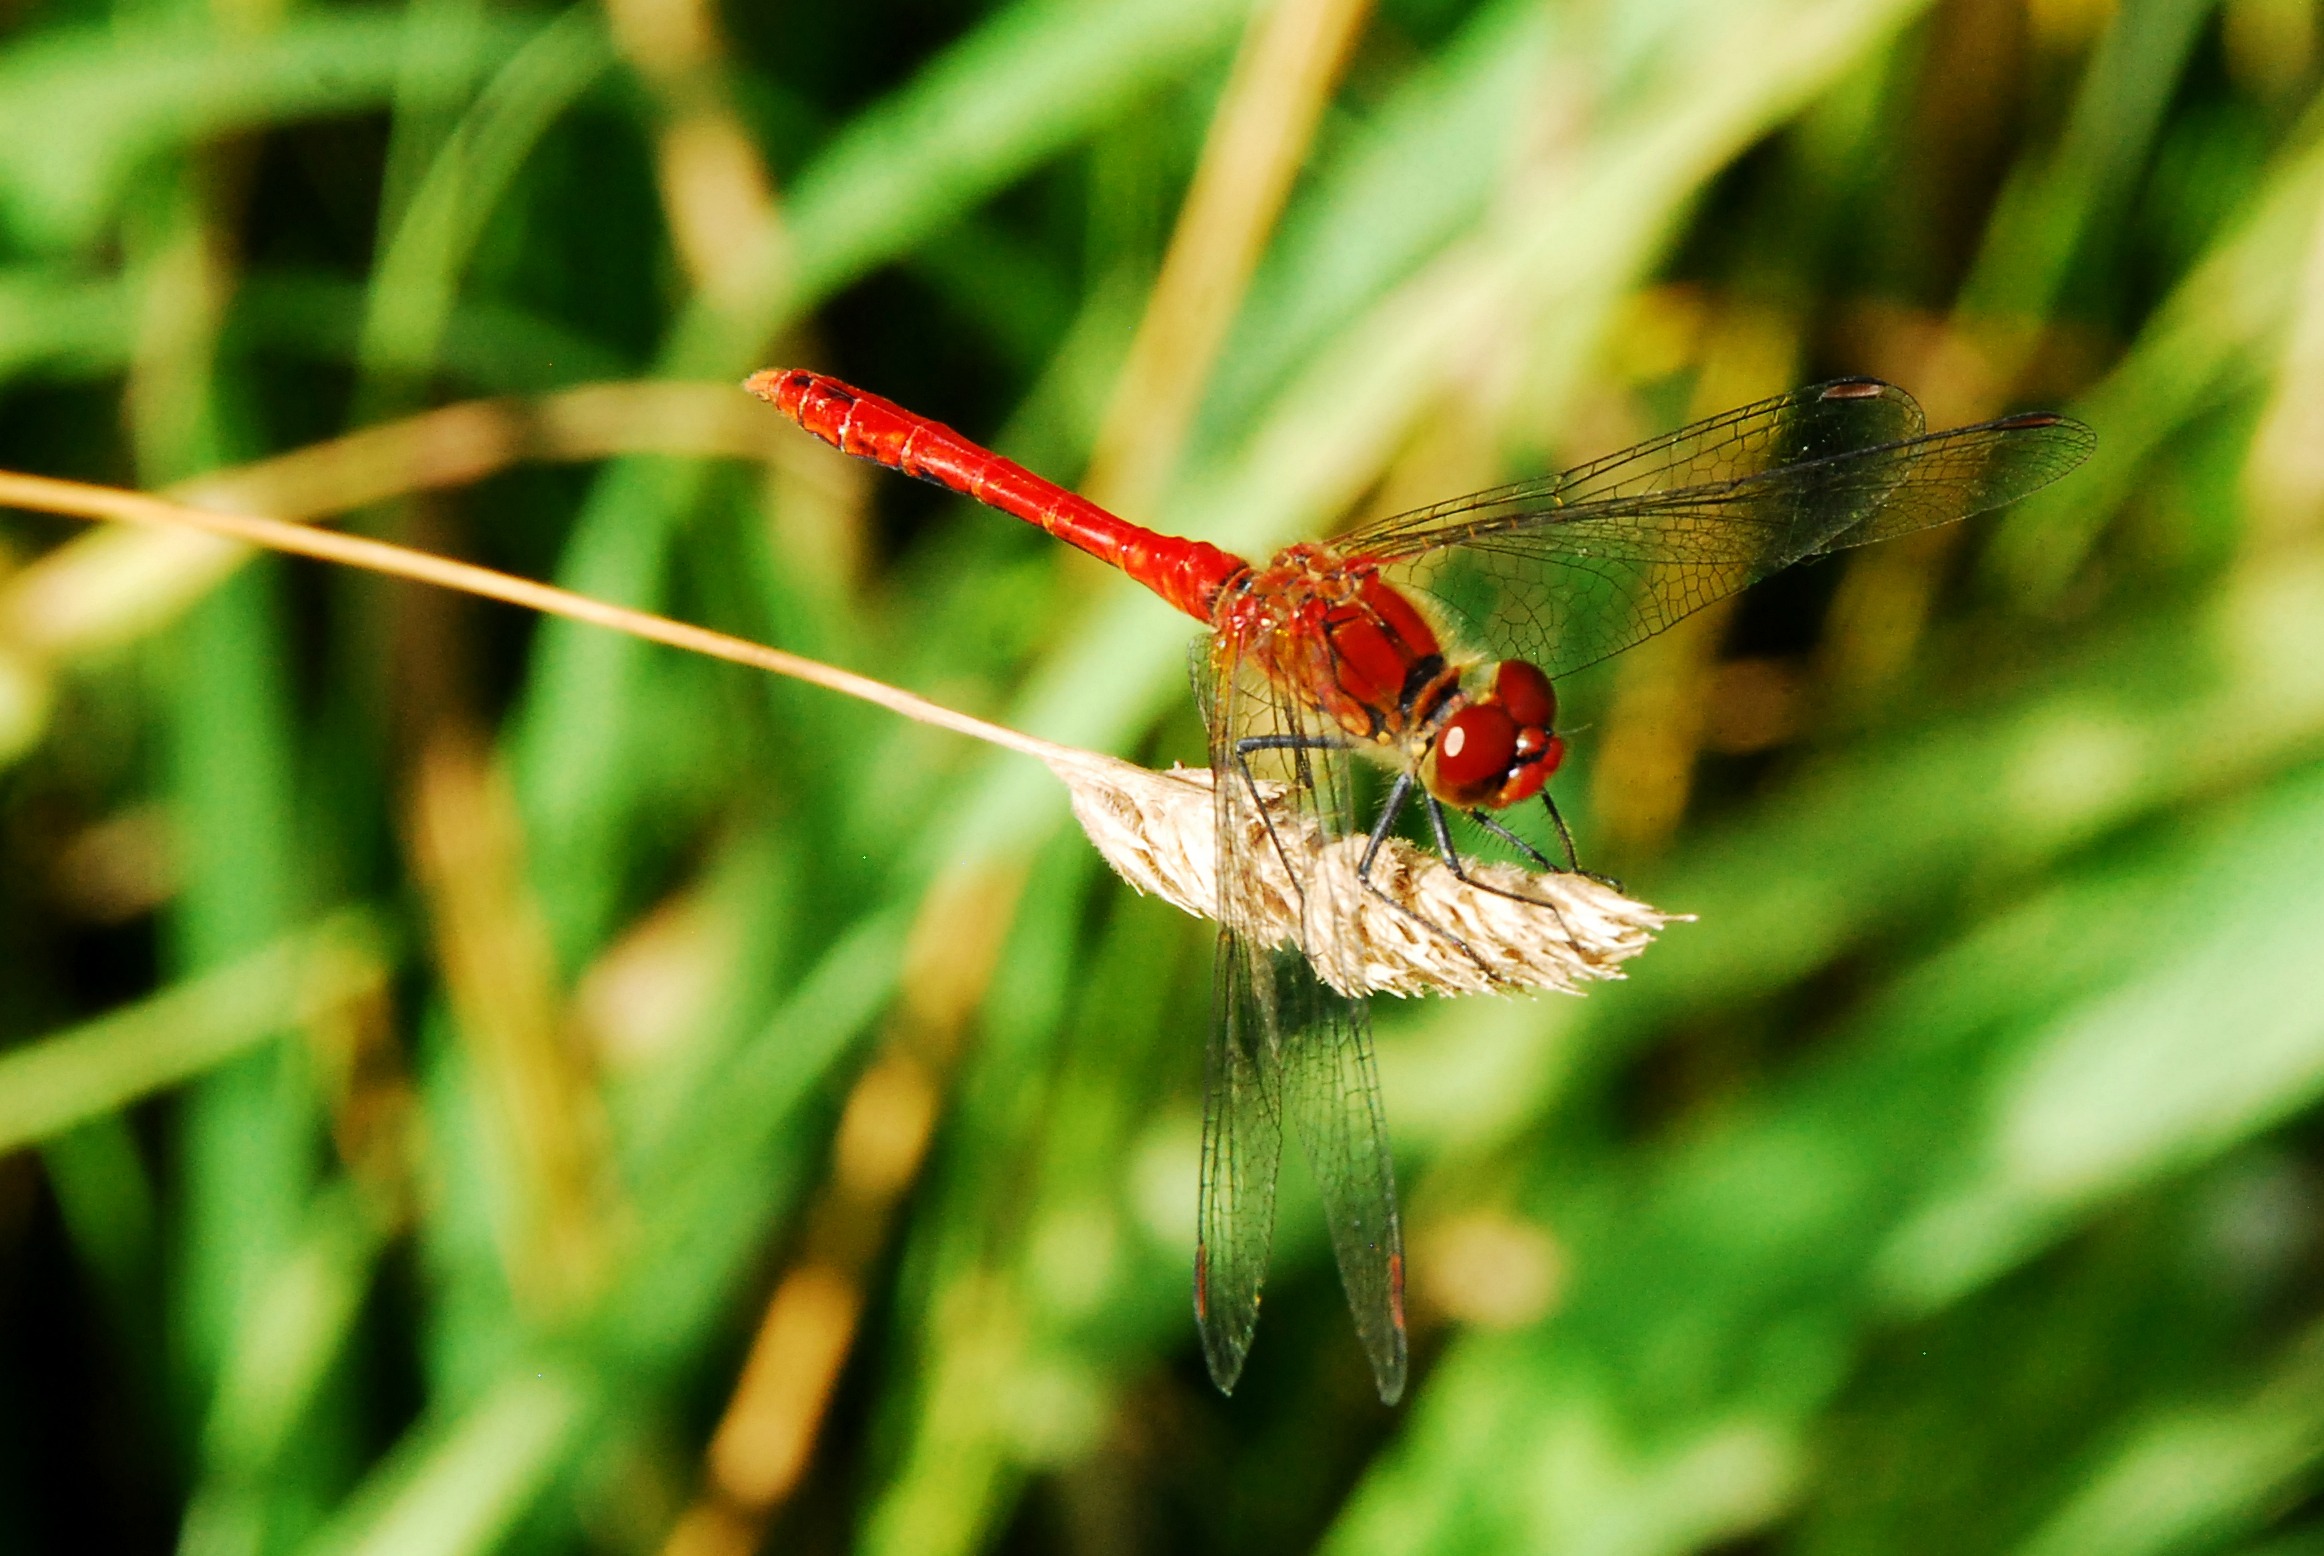
nature, grass, wing, photography, leaf, flower, green, red, insect, macro, close, flora, fauna, invertebrate, close up, dragonfly, damselfly, macro photography, arthropod, plant stem, dragonflies and damseflies